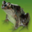
Label: frog